Emmett Corrigan

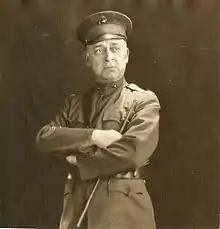

Emmett Corrigan (born Antoine Zilles; June 5, 1867 – October 29, 1932) was a Dutch-born American stage and screen actor. Various sources give his birth year as 1867, 1868 and 1871.